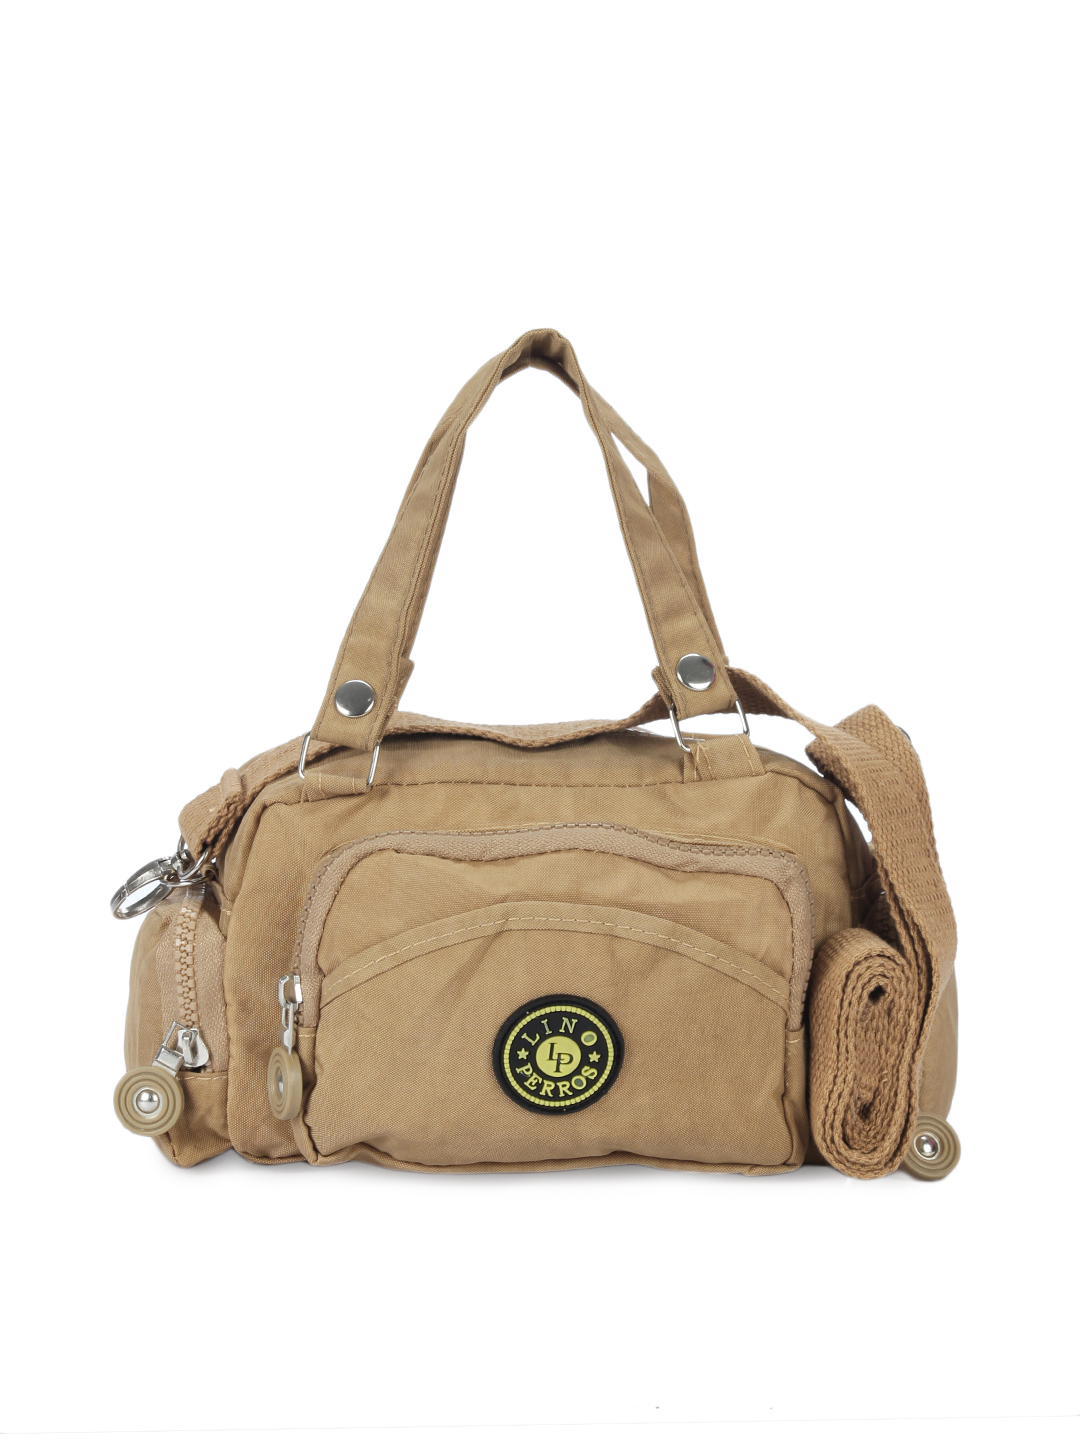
Lino Perros Women Brown Handbag
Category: Accessories / Bags / Handbags
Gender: Women
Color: Brown
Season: Summer 2012
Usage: Casual